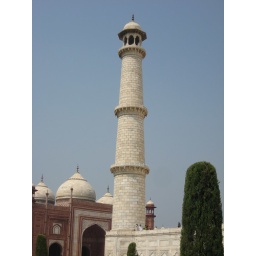
Another tower with mirror image Red Marble Temple in the background